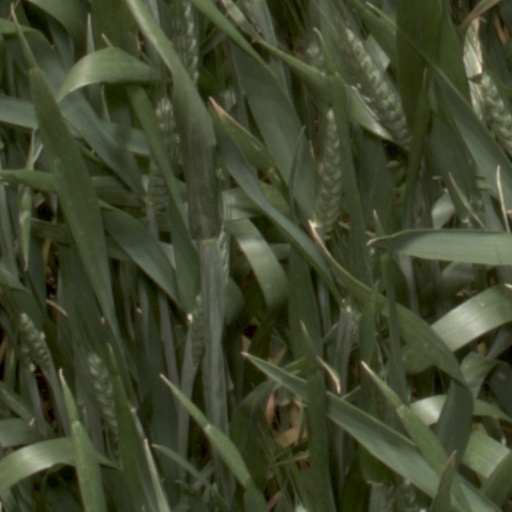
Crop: wheat